1895 Wilcox rebellion

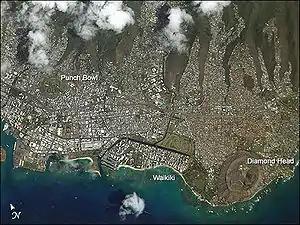
Honolulu

Rumors were circulating on January 6, 1895, that armaments were being landed on Waikīkī beach, Oahu. A squad of six policemen led by Captain Parker, a veteran of the 1889 rebellion who commanded the 30 Royal Guards in the Palace, had been sent to Henry Bertelmann's house near Diamond Head to search for the weapons. They did not know Bertelmann was a Lieutenant in the insurgency. As Deputy Marshal Brown read the warrant to Bertleman, the squad was fired upon by three Royalists returning from the beach, that took shelter in Bertleman's canoe house. The police advanced toward the canoe house until the Royalists were driven off, but not before Charles L. Carter, an armed civilian accompanying the police, was shot three times in the chest. Bertleman shot and wounded police lieutenant Holi as the policemen returned to the house. The policemen subdued Bertleman and another rebel, John Lane, in the first clash and took shelter in Bertleman's house. 70 Royalists in the surrounding area joined the battle attacking the house. They were commanded by Colonel Robert Wilcox and Lieutenant Lot Lane, an intimidating six foot Irish-Hawaiian. The Royalists surrounded the house but three men escaped: Captain Parker, Deputy Marshal Brown, and Alfred Wellington Carter (Charles Carter's cousin). The police officers mounted their horses and sent word of the uprising, while Alfred Carter searched for a doctor. A detachment of the National Guard of Hawaii, Company E commanded by Lt. King, drove back the Royalists towards Diamond Head by 9:00, allowing Alfred Carter to bring doctors Walter, Murry, and Doyle to his cousin. The battle continued into the night. The Royalists managed to repel the soldiers from their fallback position. By dawn of January 7, the government forces withdrew to Sans Souci Beach in Waikīkī near Sans Souci Hotel run by Royalist George Lycurgus at Kapiolani Park west of Diamond Head and awaited reinforcements, ending the battle.